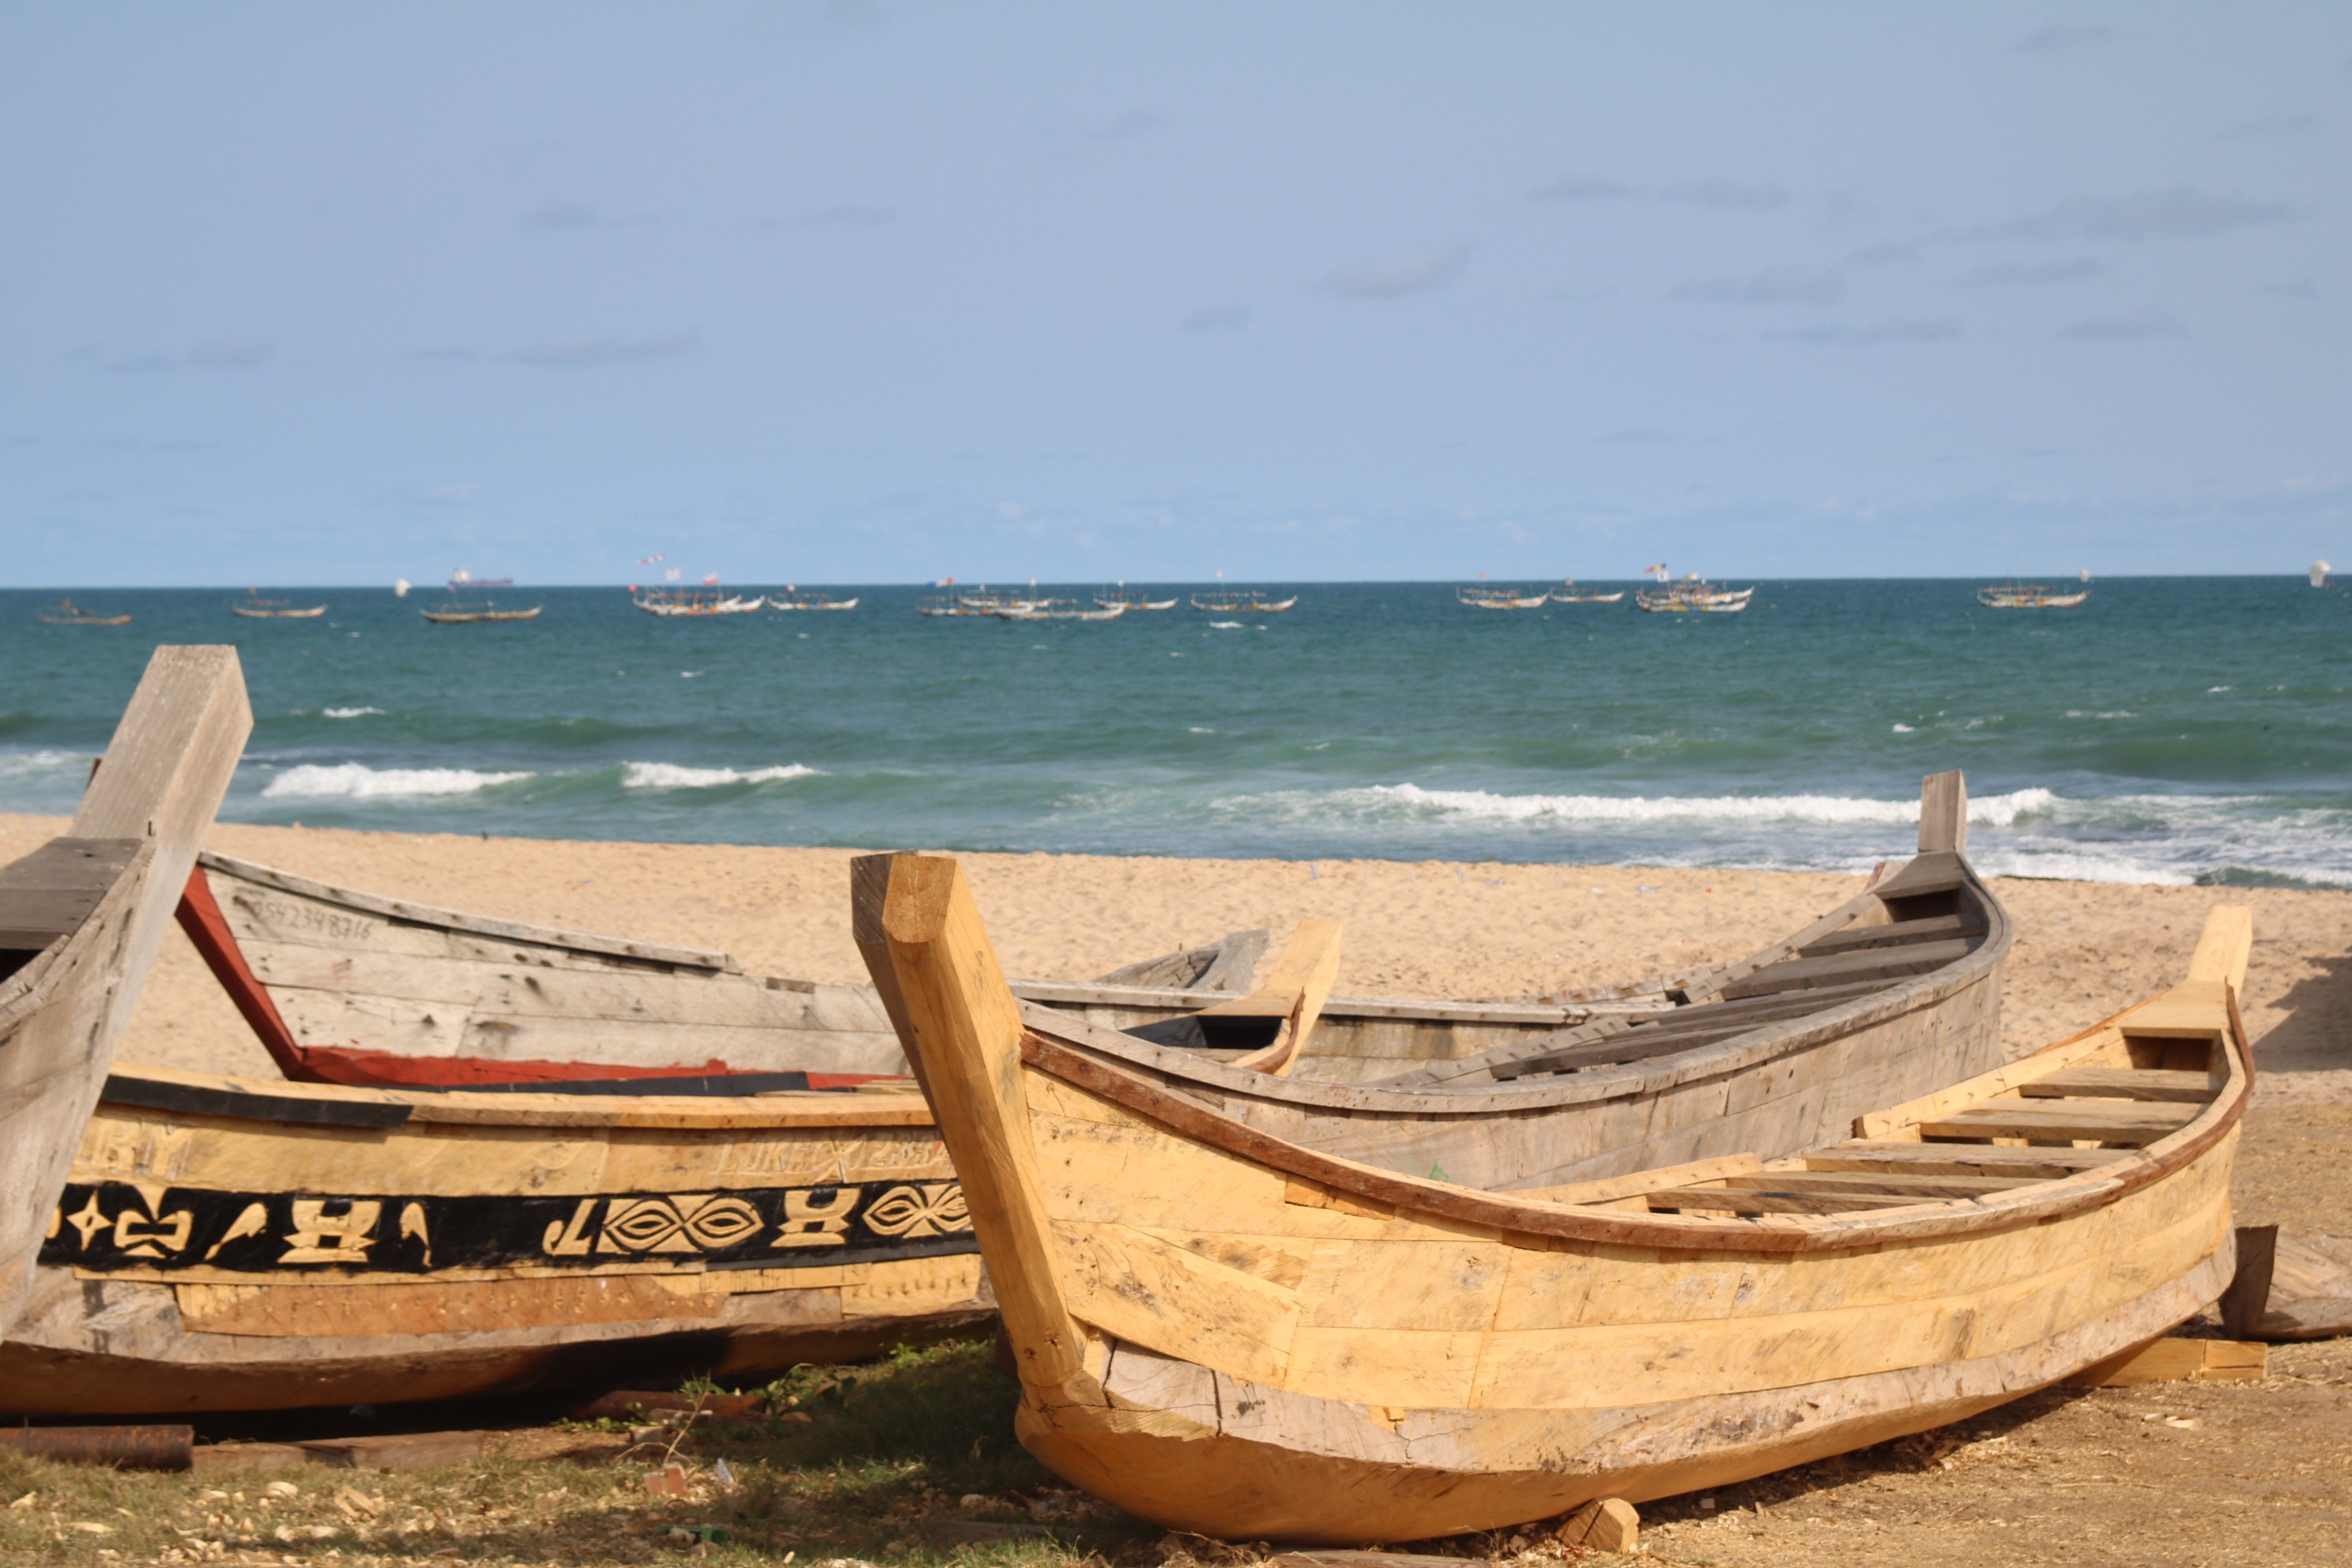
beach, sea, coast, water, boat, shore, ship, vehicle, boating, boats, ghana, watercraft, barque, wooden boat, fishing boats, long tail boat, watercraft rowing, shipbuilder